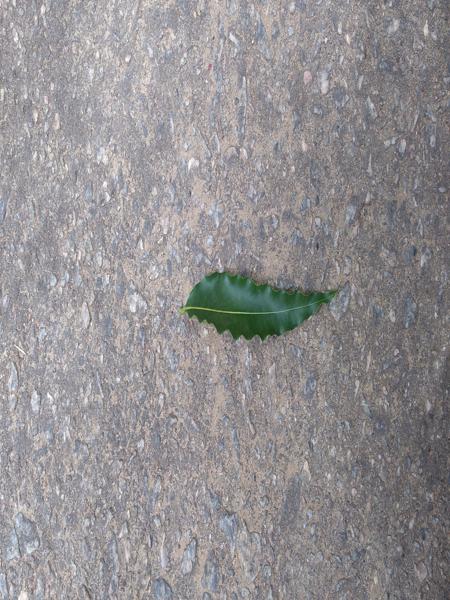
Plant: ashoka